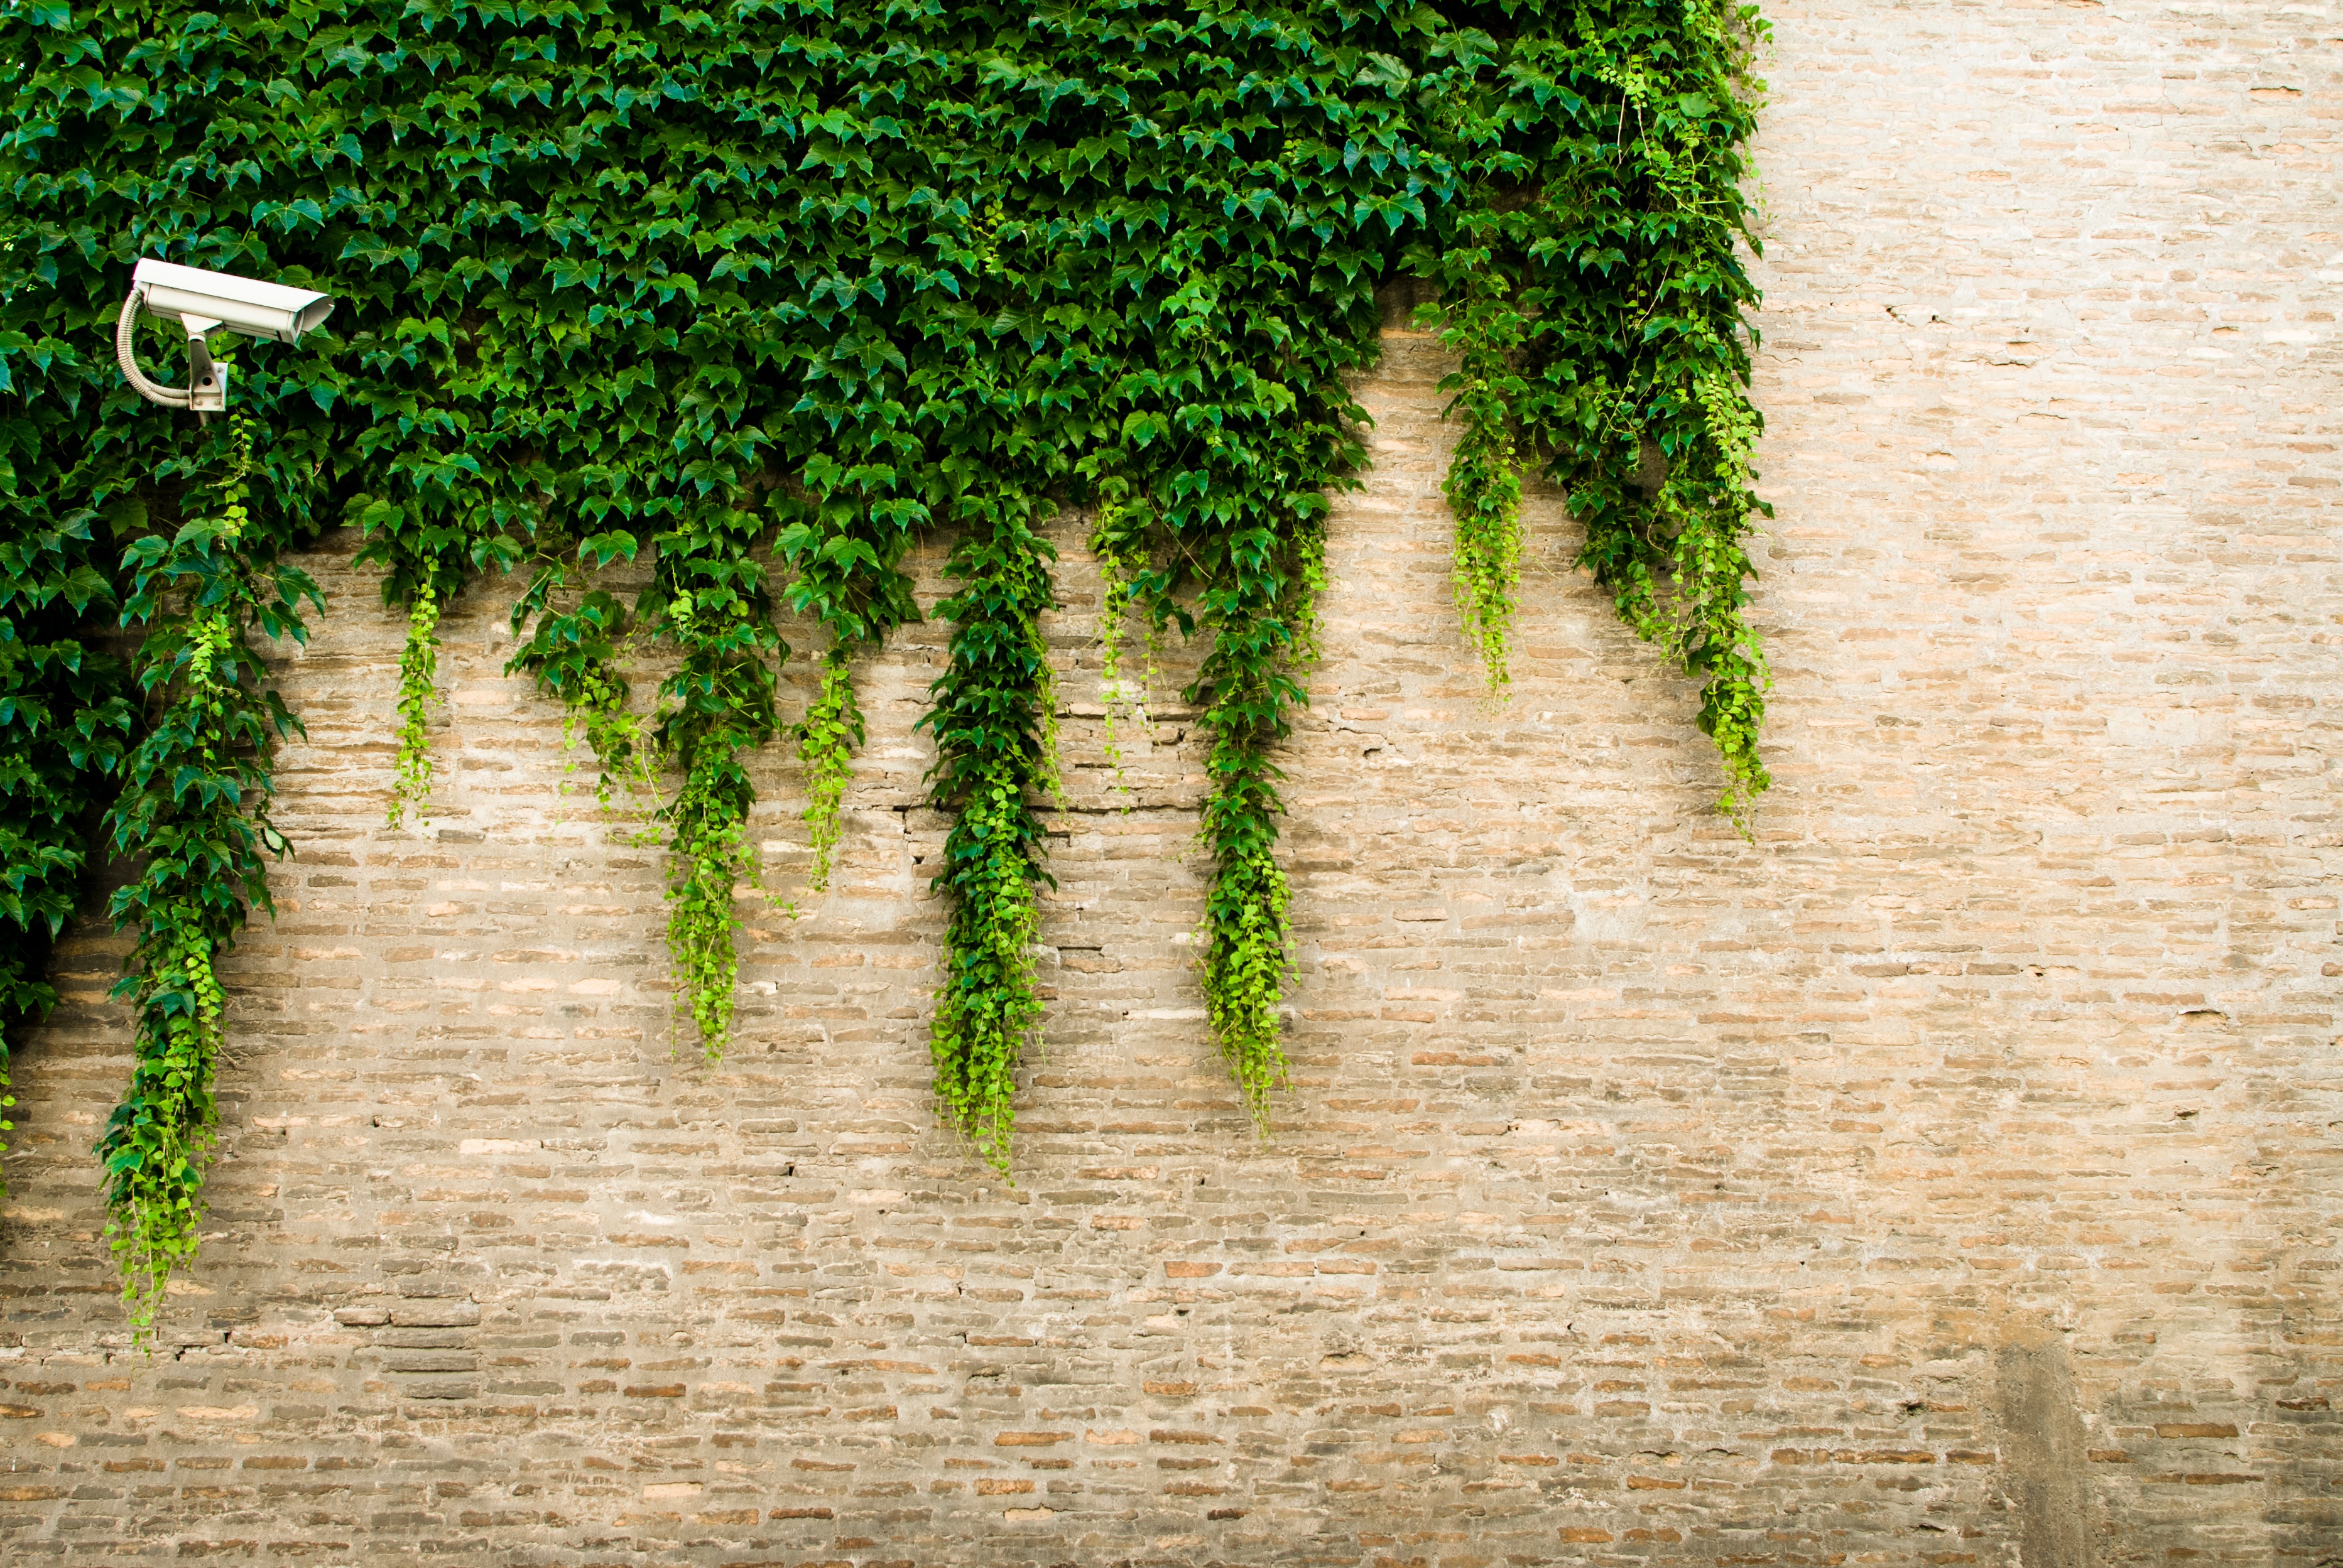
tree, grass, plant, wood, field, camera, leaf, wall, green, crop, ivy, soil, agriculture, surveillance, brick wall, shrub, plantation, grass family, woody plant